Bicester

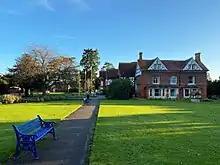
The Garth, a former hunting lodge, now offices of Bicester Town Council. The surrounding Garth Park is now a public park, playground, skate park, and café

The vernacular buildings of the town have features of both the Cotswold dip slope to the northwest and the Thames Valley to the southeast. The earliest surviving buildings of the town are the medieval church of St Edburg; the vicarage of 1500 and two post Dissolution houses in the former Priory Precinct constructed from reused medieval material. These buildings are mainly grey oolitic limestone, from the Priory Quarry at Kirtlington, west on Akeman Street, some ginger lias (ironstone), from the area around Banbury, and white and bluish grey cornbrash limestone that was quarried in Crockwell and at Caversfield to the north.